Mass surveillance in China

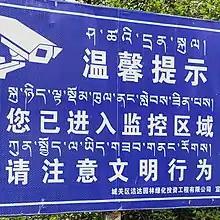
A camera monitoring warning sign near the Monument to the Peaceful Liberation of Tibet, Lhasa, Tibet, 2018

Mass surveillance in the People's Republic of China (PRC) is the network of monitoring systems used by the Chinese central government to monitor Chinese citizens. It is primarily conducted through the government, although corporate surveillance in connection with the Chinese government has been reported to occur. China monitors its citizens through Internet surveillance, camera surveillance, and through other digital technologies. It has become increasingly widespread and grown in sophistication under General Secretary of the Chinese Communist Party (CCP) Xi Jinping's administration.